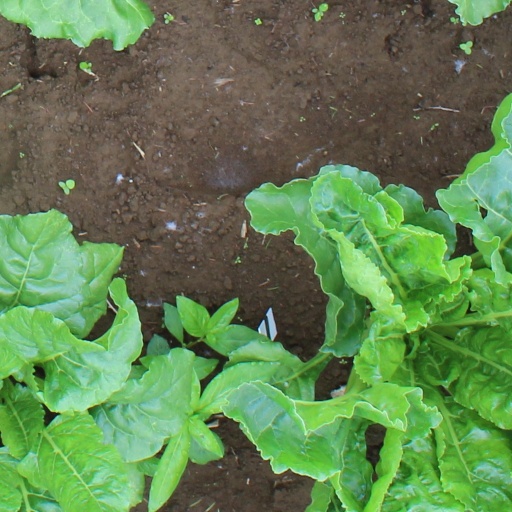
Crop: sugar beet